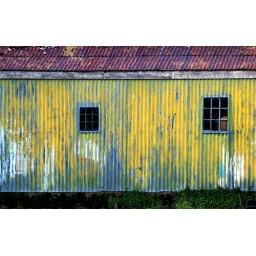
These are the sheds near Ross castle in Killarney. A bit of boat painting goes on here...